Staroaleyskoye

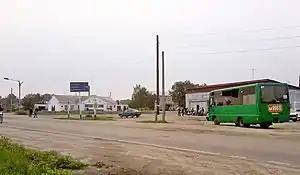
Bus station

Staroaleyskoye is a rural locality (a selo) and the administrative center of Tretyakovsky District of Altai Krai, Russia. Population: